Xardion

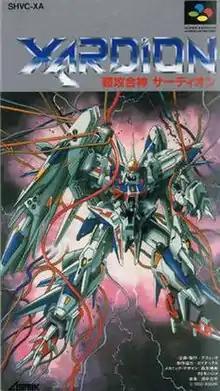
Japanese cover art

is a platform game where the player controls robots with different skills in order to defeat the enemy and reach goals.